Master (American band)

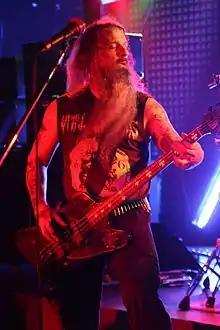
Frontman Paul Speckmann in 2009

Master is an American death metal band led by Paul Speckmann. Originally formed in Chicago, the band later relocated to Uherské Hradiště, Czechia.